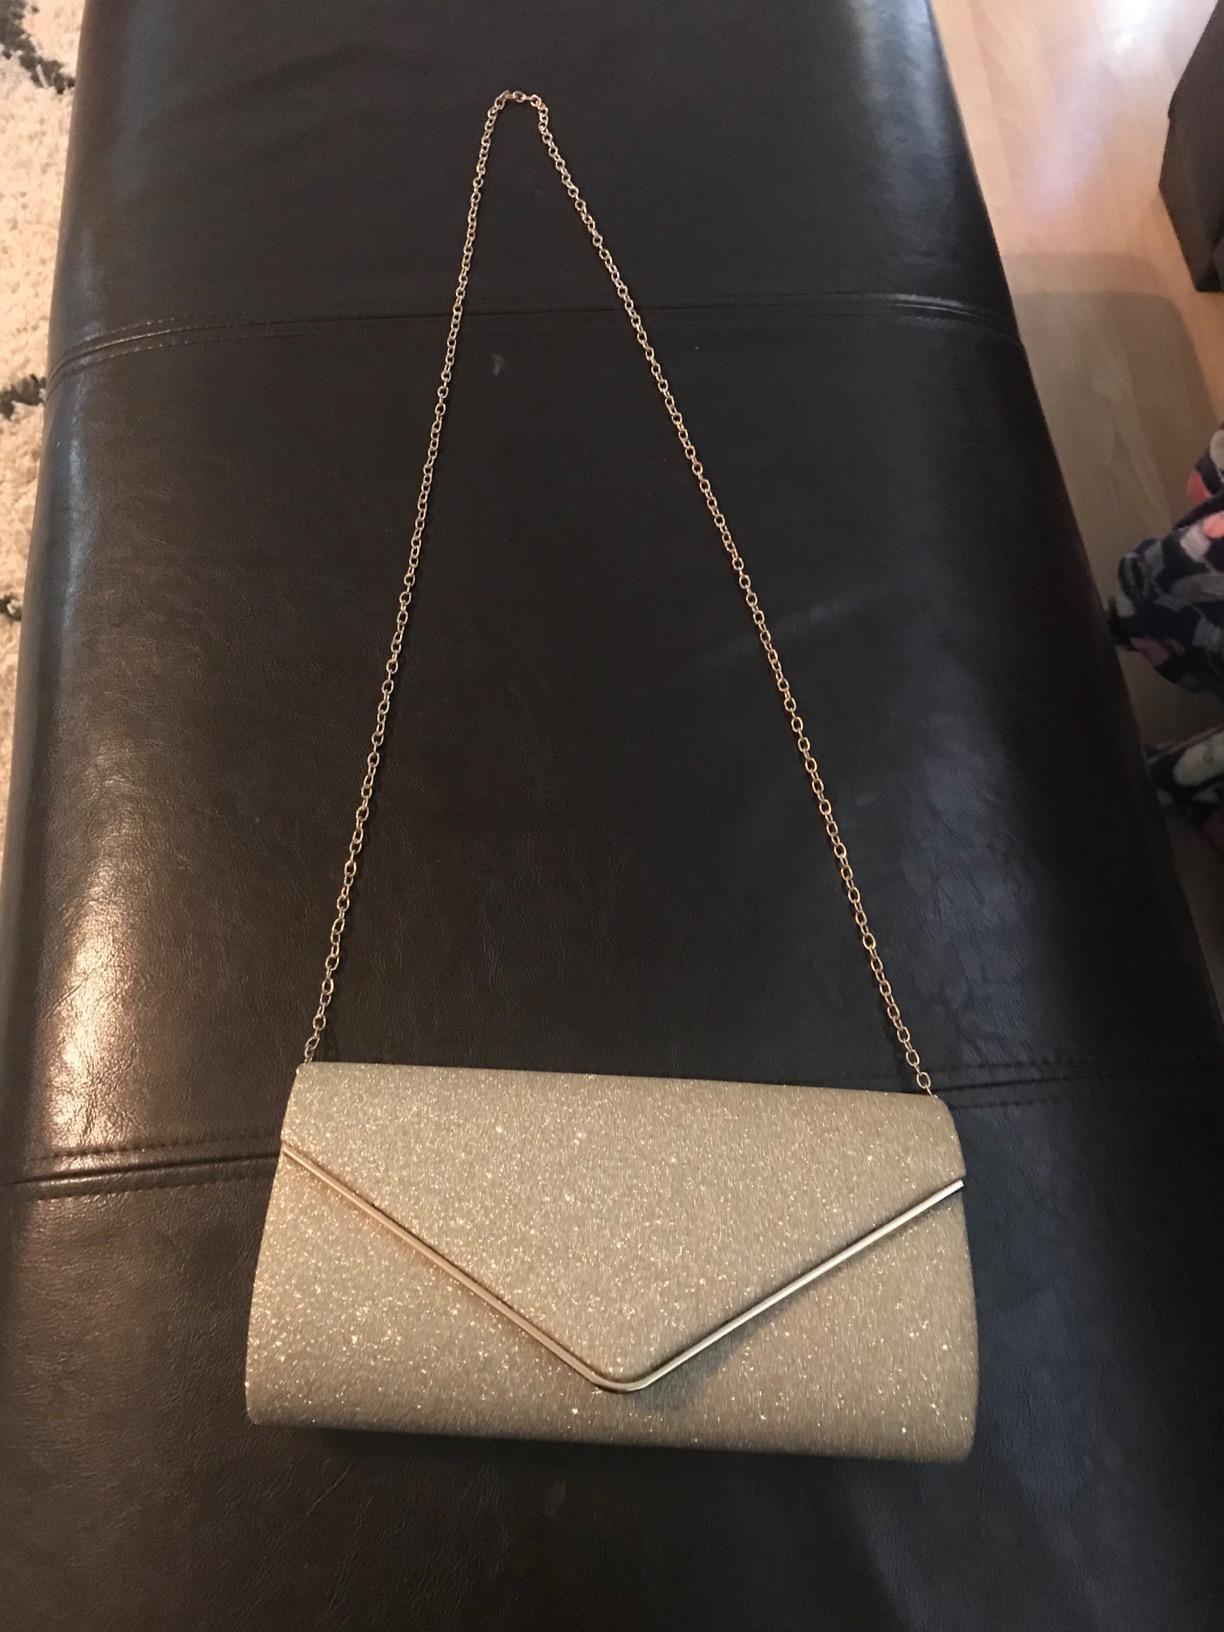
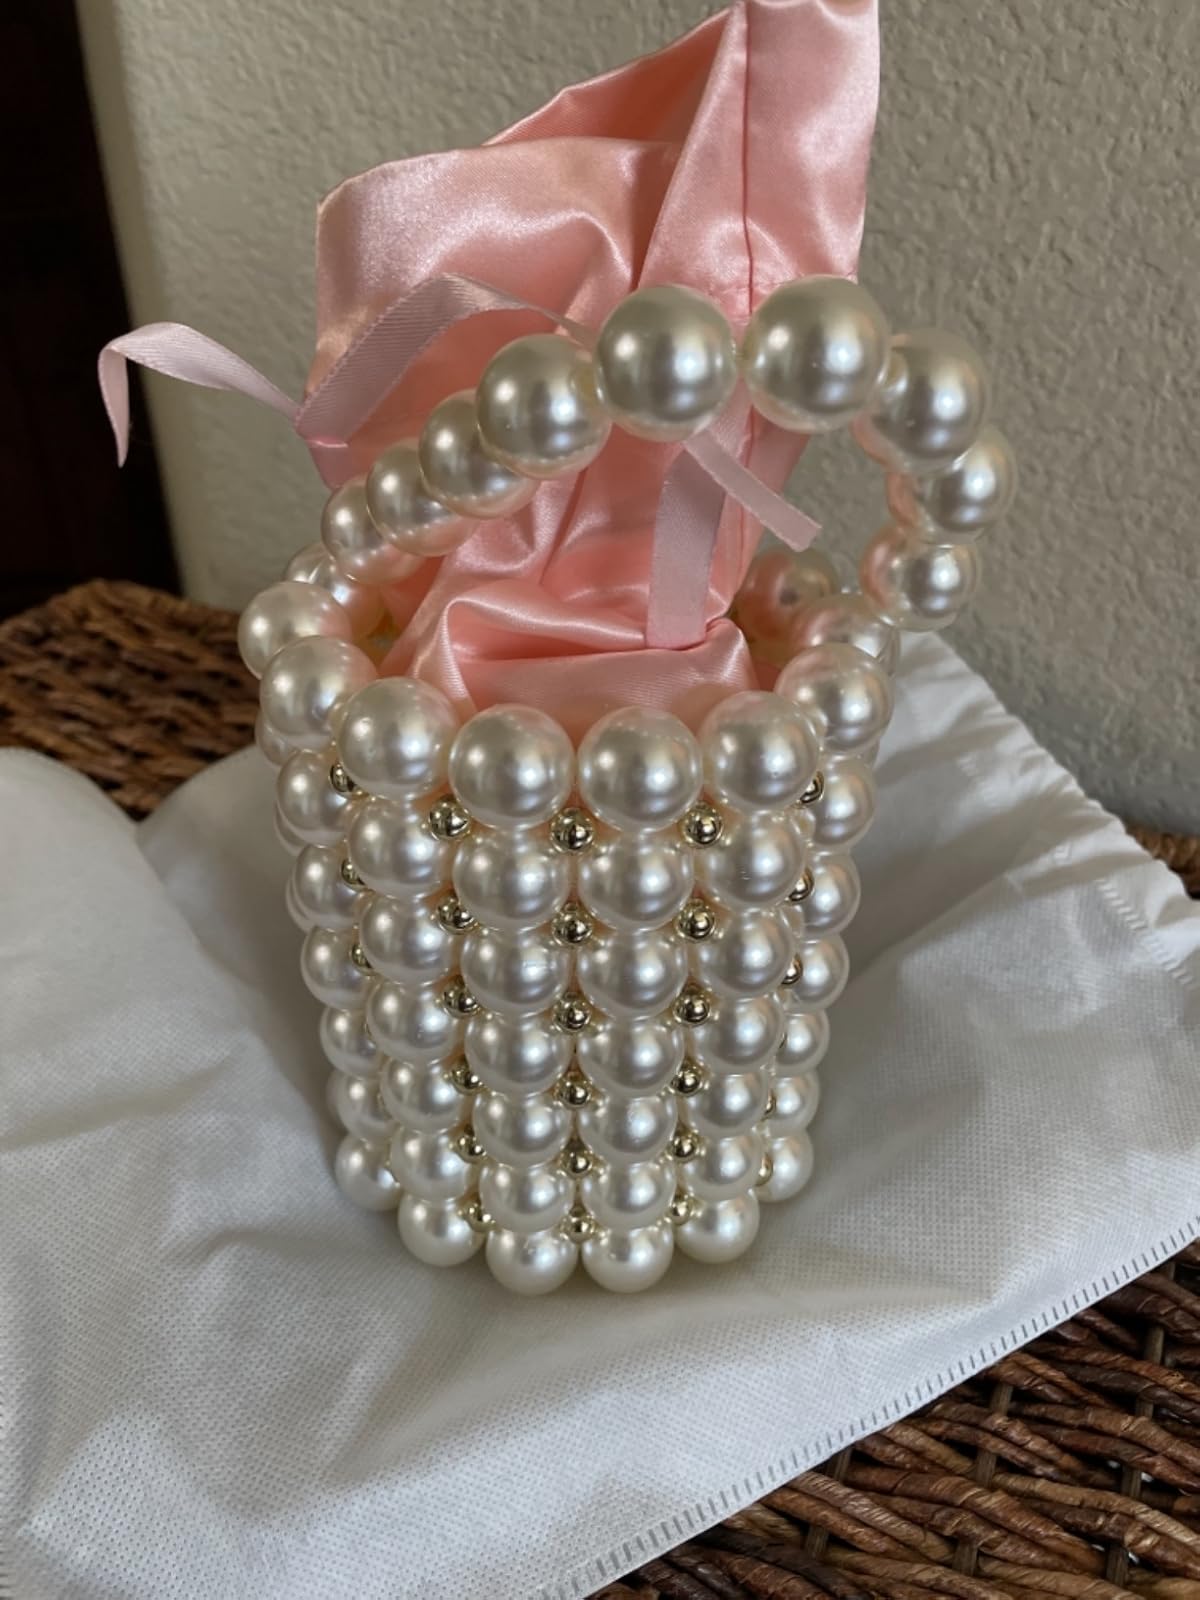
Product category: accessories_handbag
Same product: no